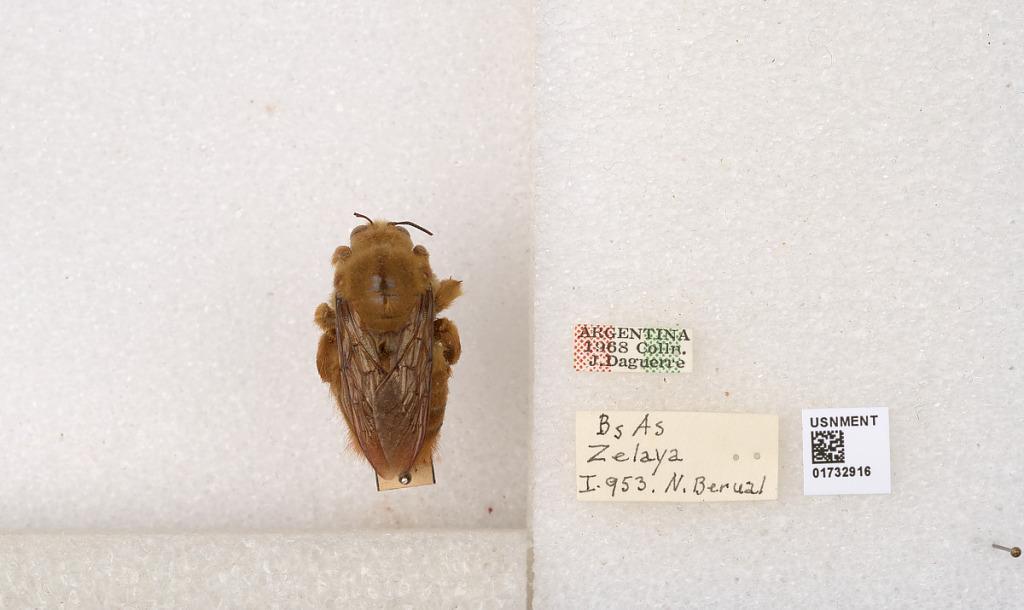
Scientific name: Xylocopa (Neoxylocopa) augusti Lepeletier
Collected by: N. Berual
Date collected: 1953-1-9
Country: Argentina
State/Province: Buenos Aires
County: Partido de Pilar
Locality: Zelaya
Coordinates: -34.3834, -58.8819